Machu Picchu

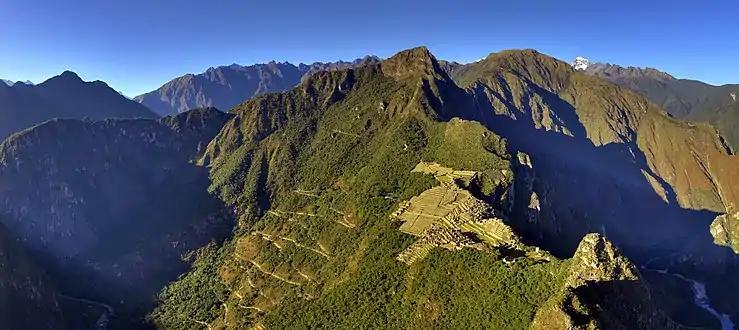
Machu Picchu as seen from Wayna Picchu

Machu Picchu was previously believed (by Richard L. Burger, professor of anthropology at Yale University) to have been built in the 1450s. However, a 2021 study led by Burger used radiocarbon dating (specifically, AMS) to reveal that Machu Picchu may have been occupied from around 1420 to 1530 AD. Construction appears to date from two great Inca rulers, Pachacutec Inca Yupanqui (1438–1471) and Túpac Inca Yupanqui (1472–1493).